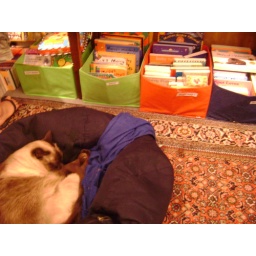
cat in a book shop in mt eden that looked so much like my little julia!!!!